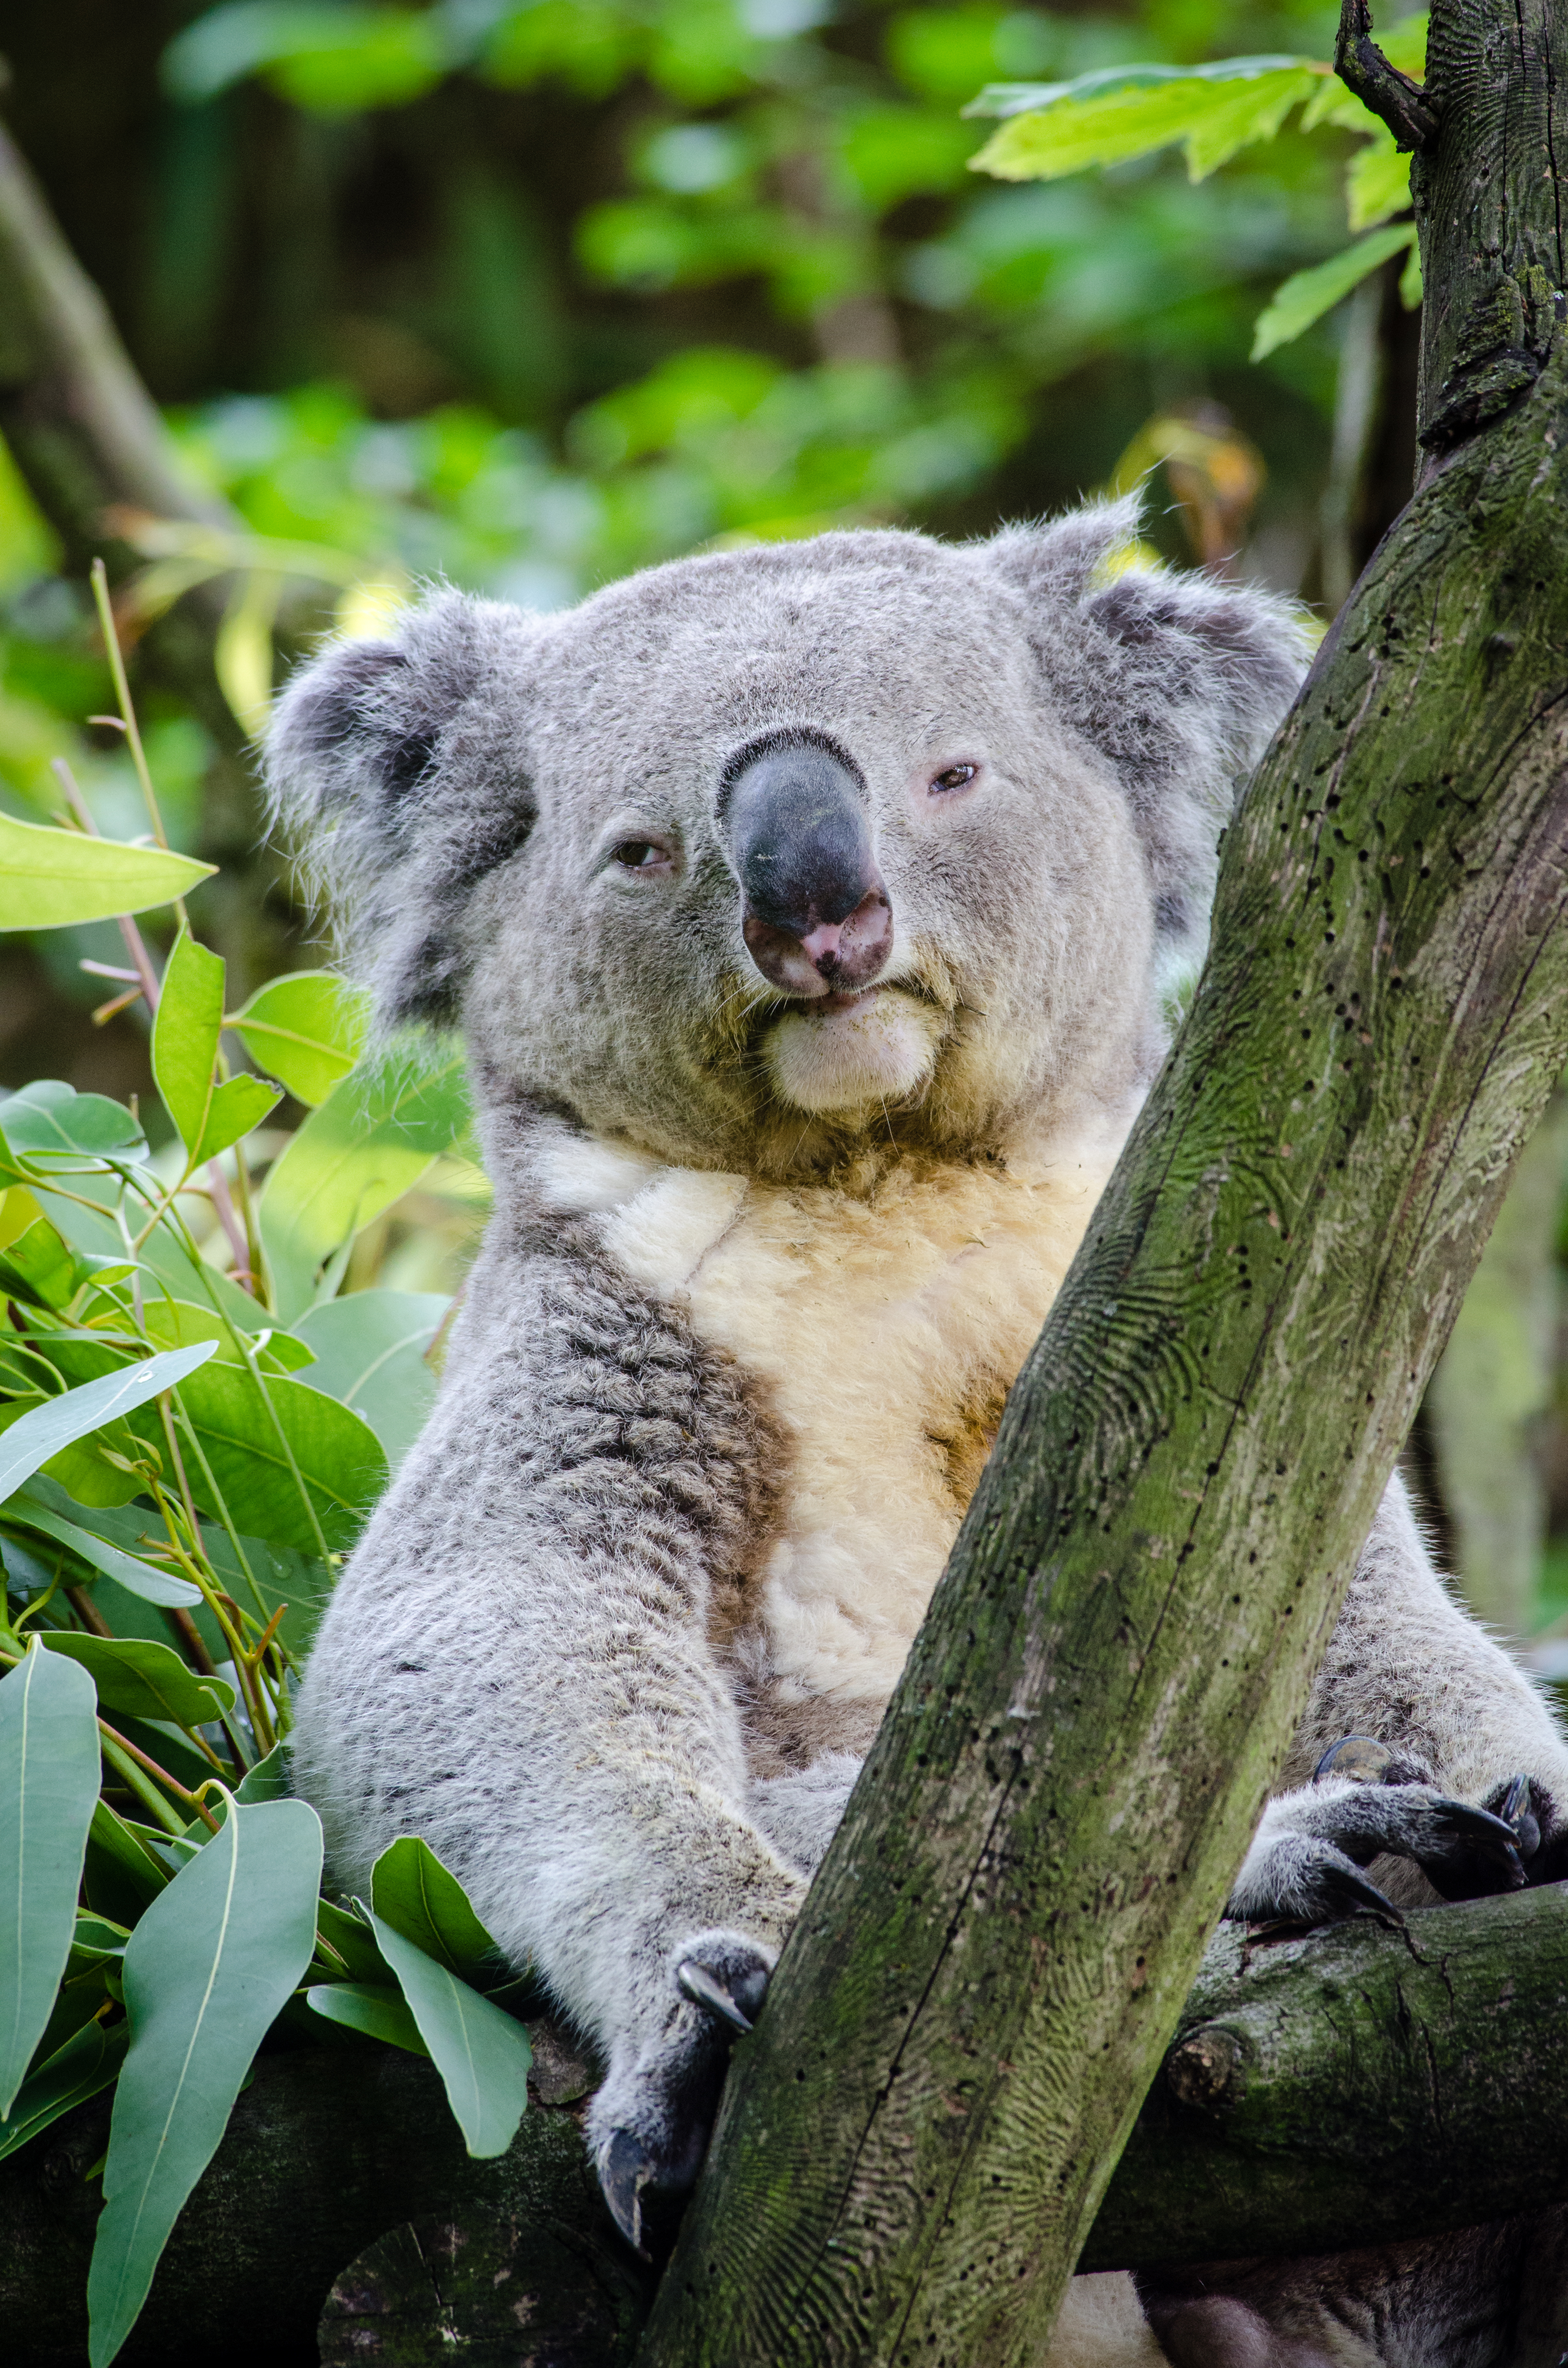
tree, nature, branch, animal, wildlife, zoo, mammal, fauna, lazy, vertebrate, tier, baum, tierpark, faul, slow, koala, marsupial, langsam, beuteltier